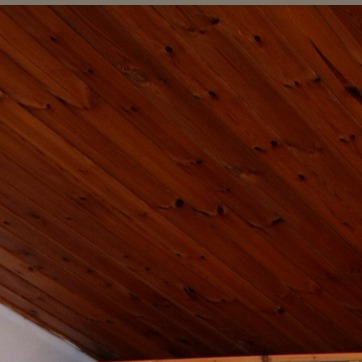
Material: wood